Yvette Chauviré

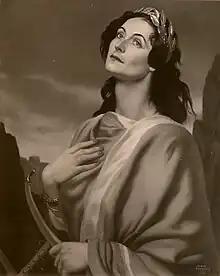
Portrait d'Yvette Chauviré par Serge Ivanoff, Paris, 1944

Chauviré rose through the ranks of dancers at the Paris Opera Ballet, becoming a principal dancer in 1937 and étoile, the highest rank, in 1941.